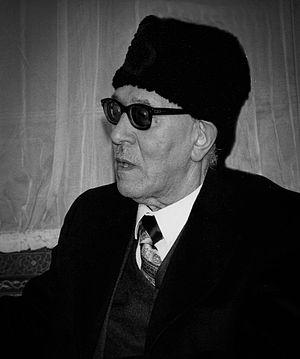
Cheikh Abbas Bencheikh el Hocine - recteur de la Grande Mosquée de Paris (1982-1989) Mosquée de Paris
Abbas Bencheikh el Hocine, dit cheikh Abbas, est un diplomate, ouléma et homme de lettres algérien. Il est recteur de l'Institut musulman et la Grande Mosquée de Paris, de 1982 jusqu'à sa mort.